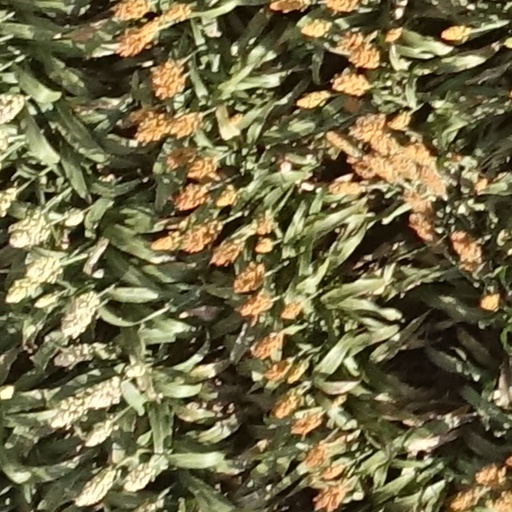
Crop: sorghum